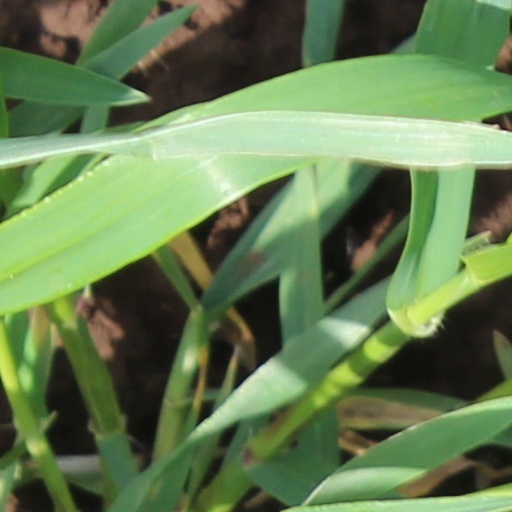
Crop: wheat